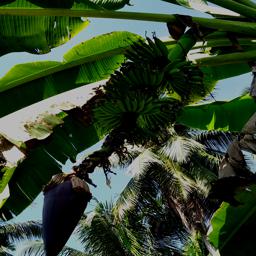
Label: MALBHOG FRUIT